Michael Golden (comics)

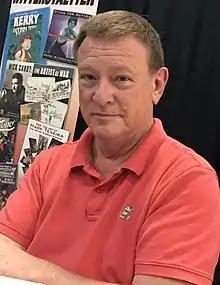
Golden at the East Coast Comicon

Michael Golden is an American comics artist and writer best known for his late-1970s work on Marvel Comics' "The Micronauts" and "The 'Nam", as well as his co-creation of the characters Rogue and Bucky O'Hare.